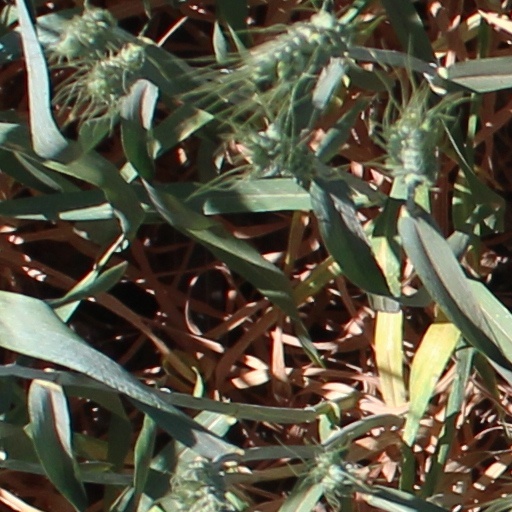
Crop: wheat